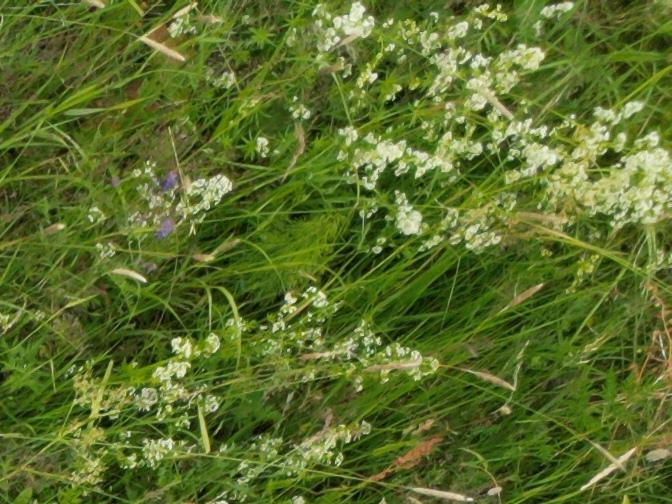
Flowers visible: yarrow flowers, yarrow flowers